Maria Sotskova

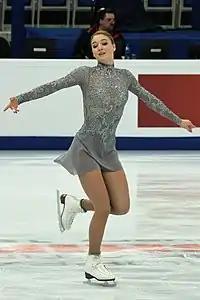
Sotskova at the 2018 European Championships.

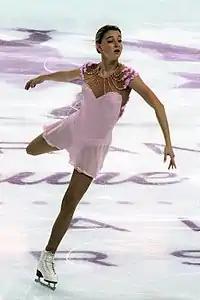
Sotskova at the 2016–17 Grand Prix Final.

"Small medals for short and free programs awarded only at ISU Championships."